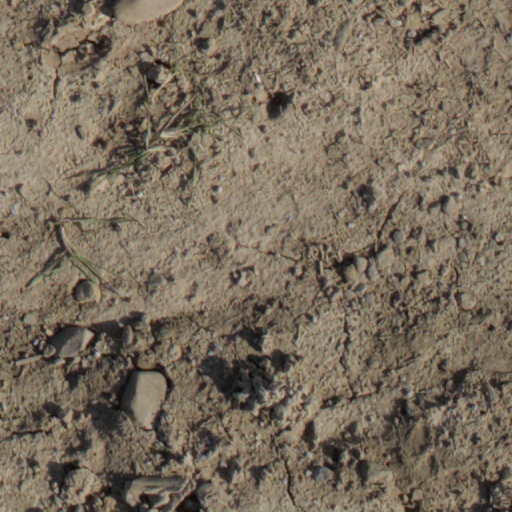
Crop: wheat